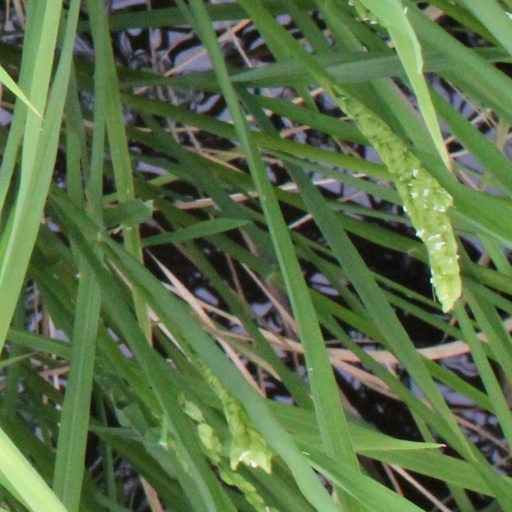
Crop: rice